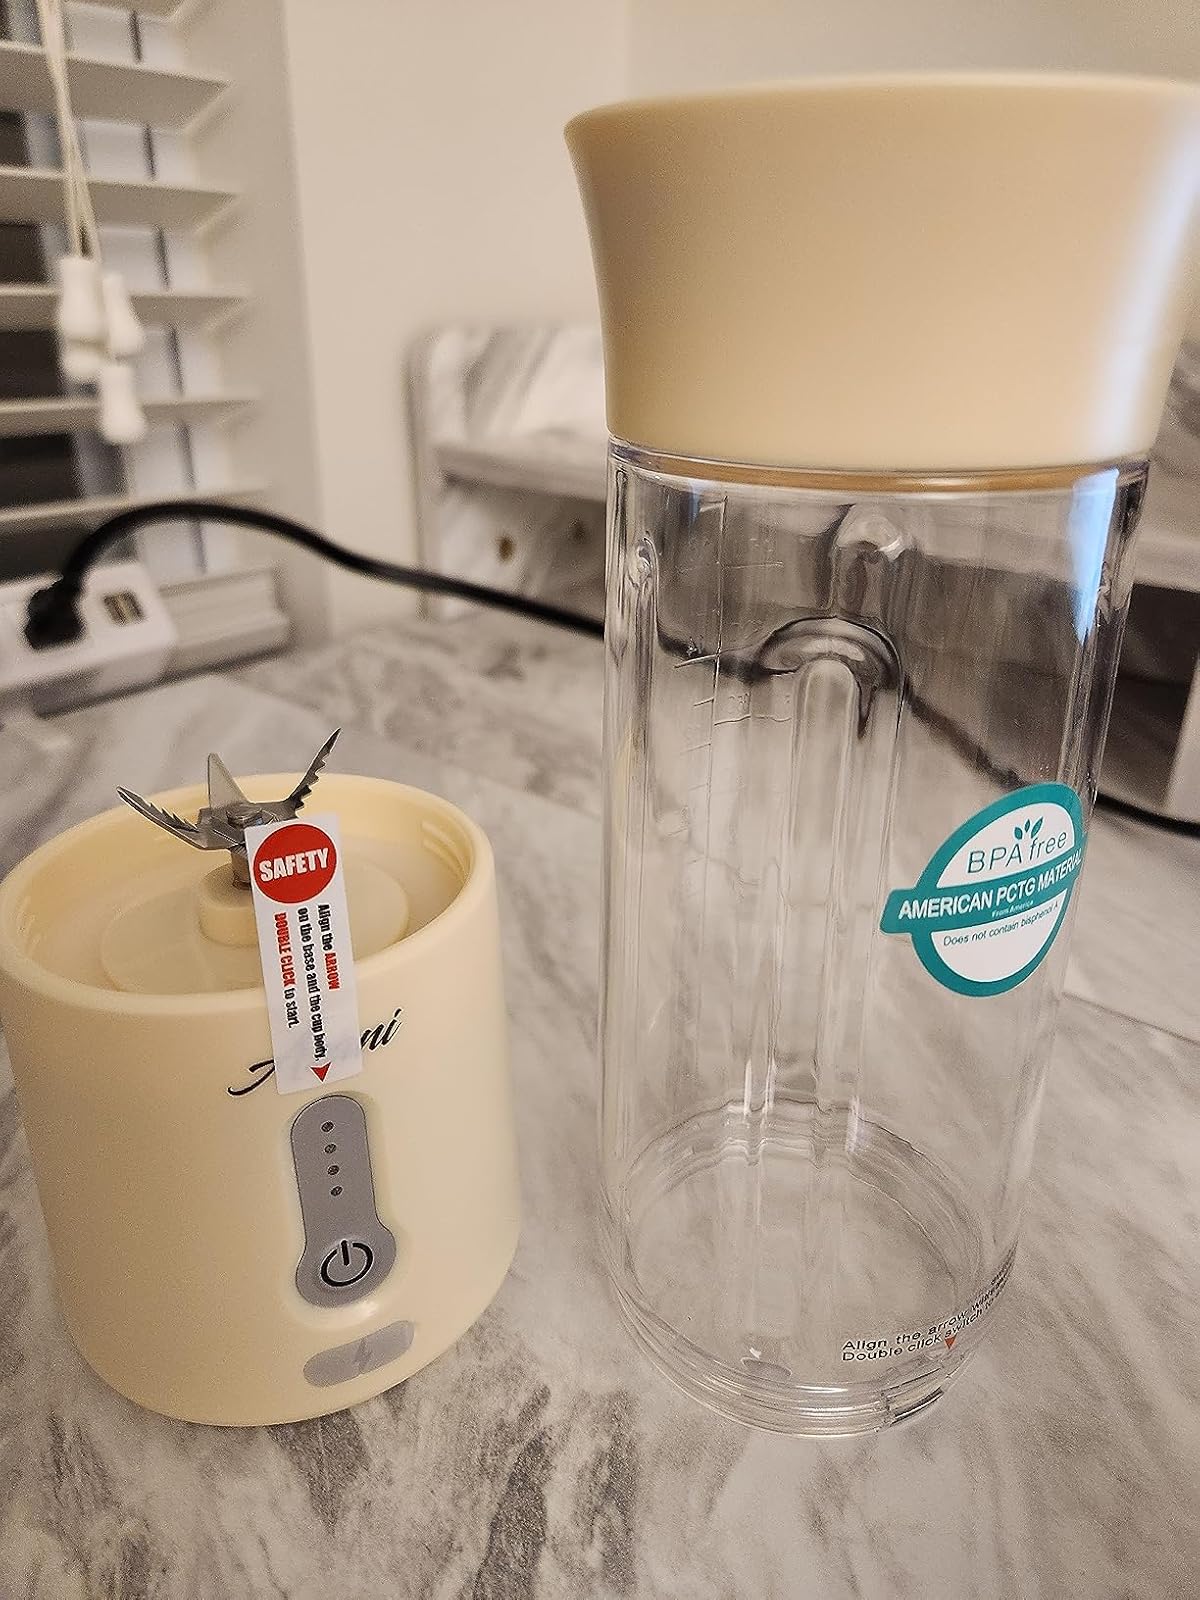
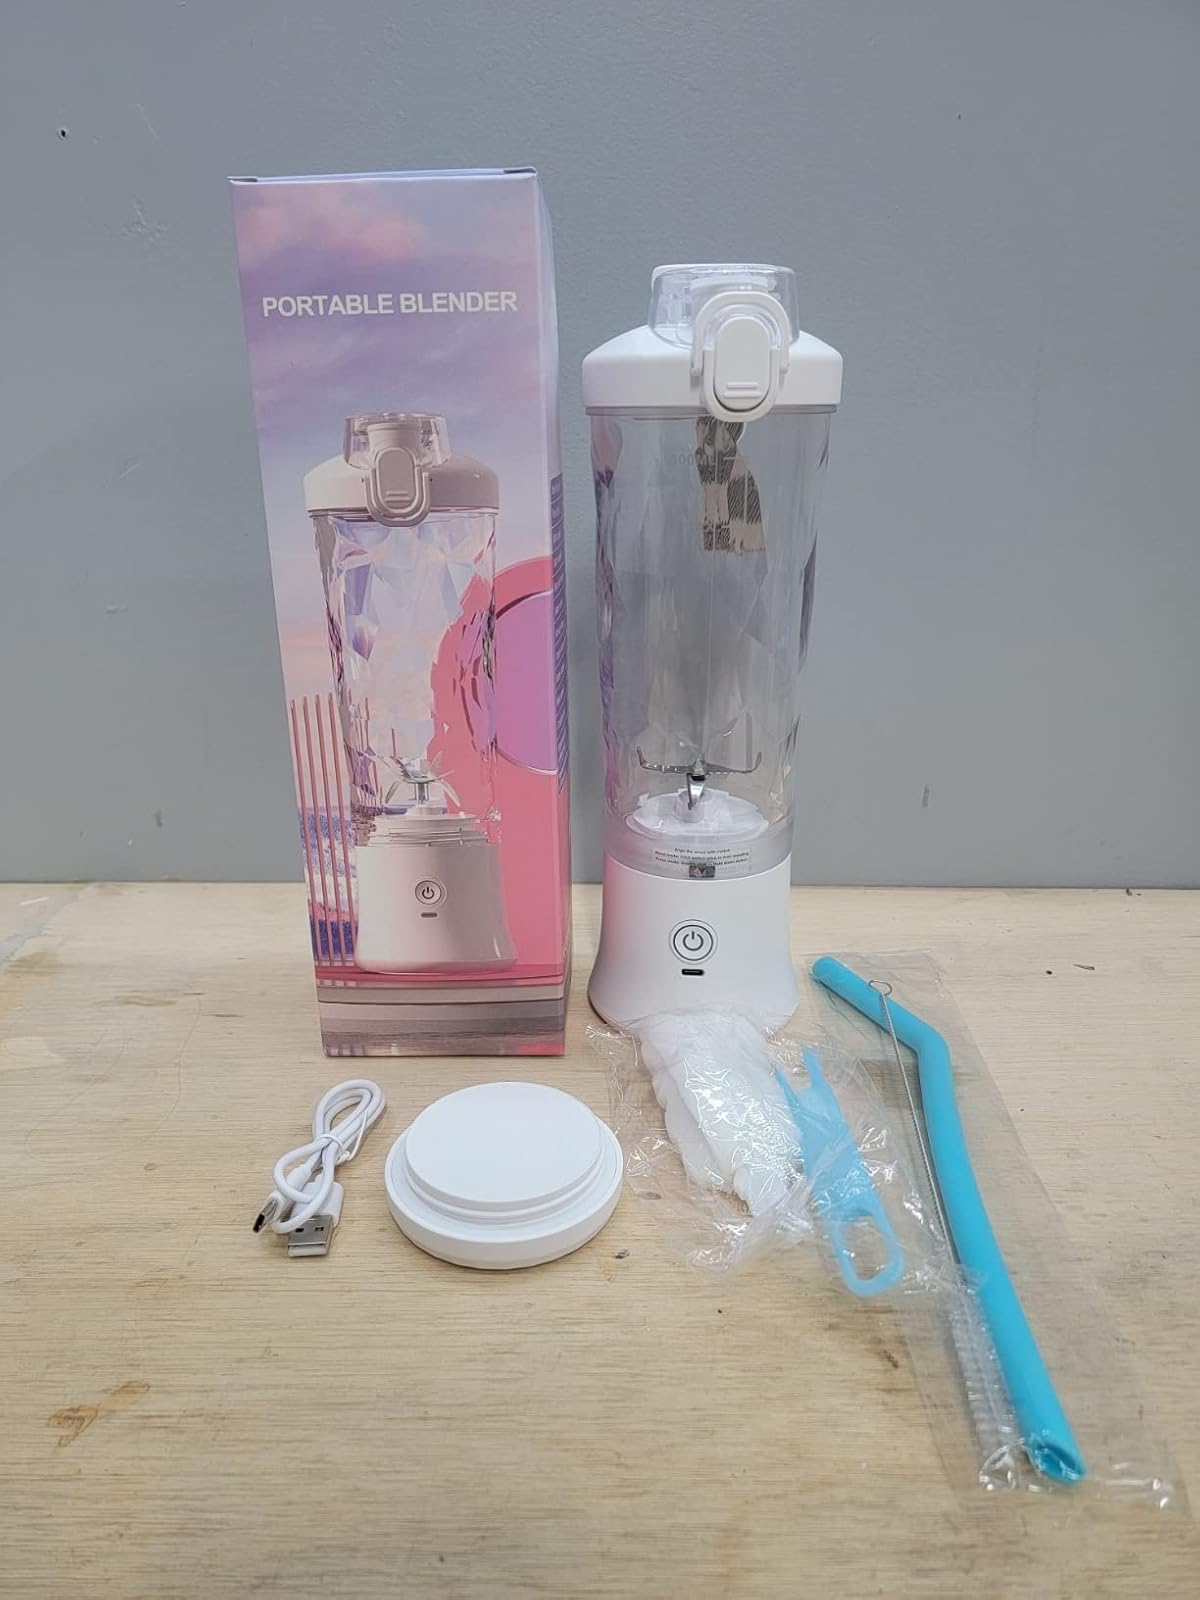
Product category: items_blender
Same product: no